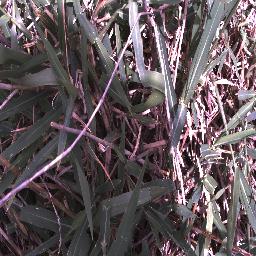
Label: negative